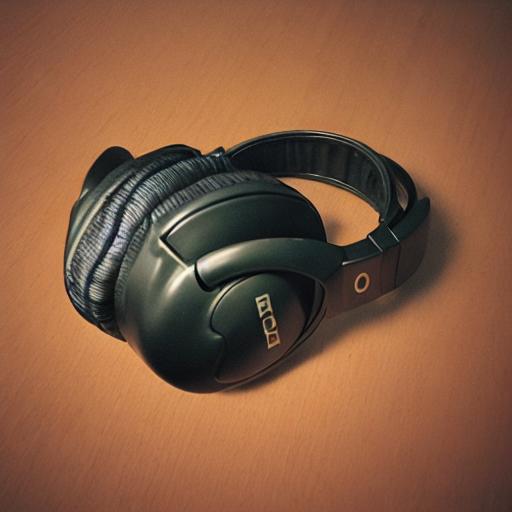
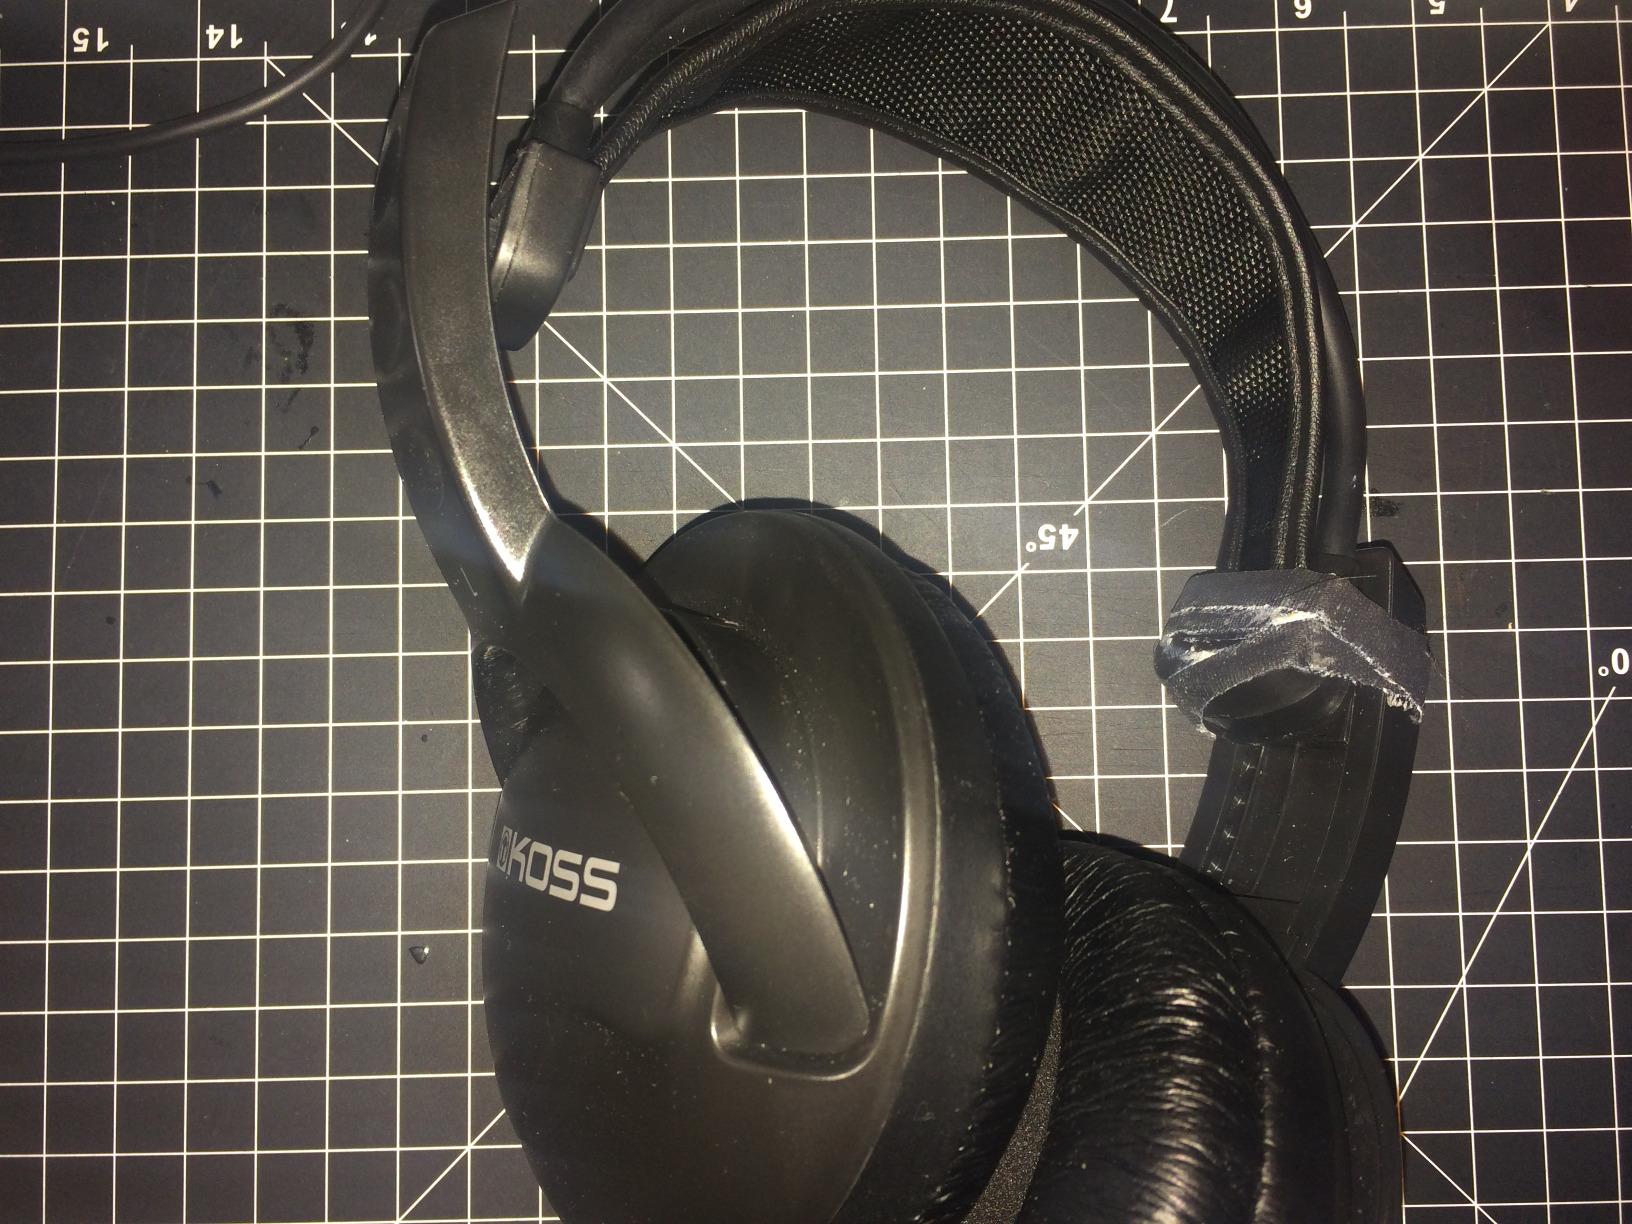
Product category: headphones
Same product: no